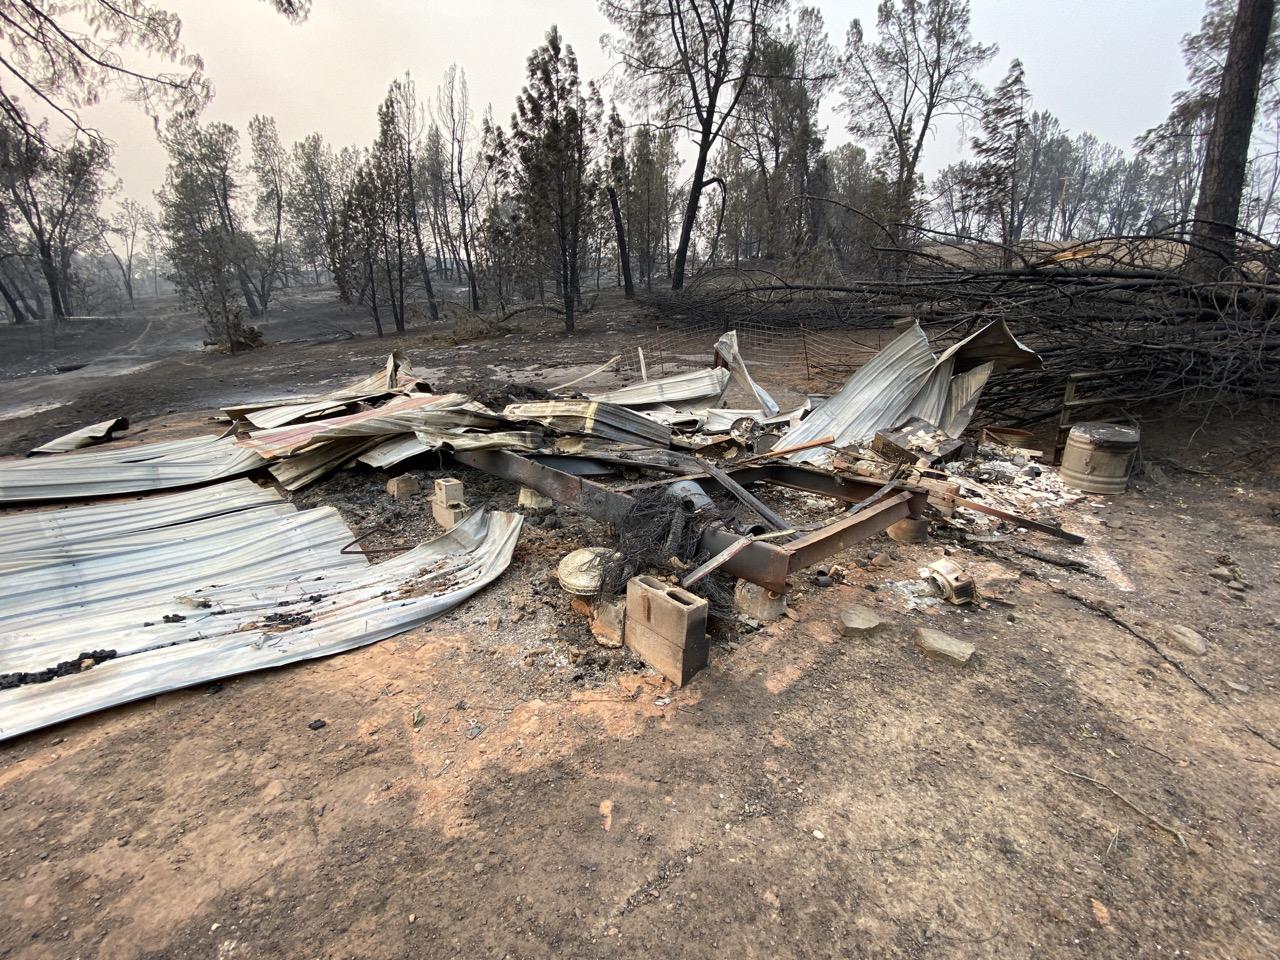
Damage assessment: destroyed